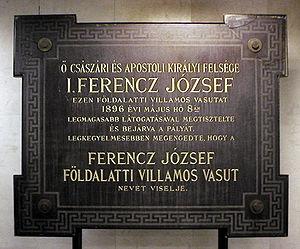
Le métro de Budapest est l'un des moyens de transport en commun de Budapest. Il y a deux gabarits différents : tout d'abord le métro dit du Millénium, inauguré pour le millénaire de la Hongrie et qui est le deuxième plus ancien métro d'Europe après celui de Londres, ensuite, dans les années 1970 sous le régime communiste sont créées deux nouvelles lignes, étendues par la suite, avec une quatrième ligne inaugurée le 28 mars 2014.